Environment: lab
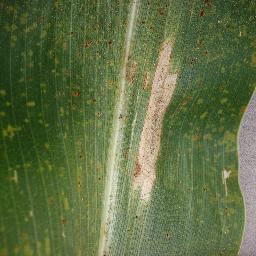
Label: northern_corn_leaf_blight